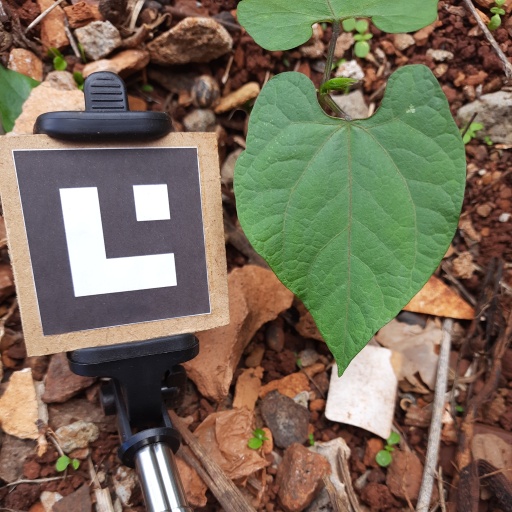
Observations: flat surface, no eating holes, under shade